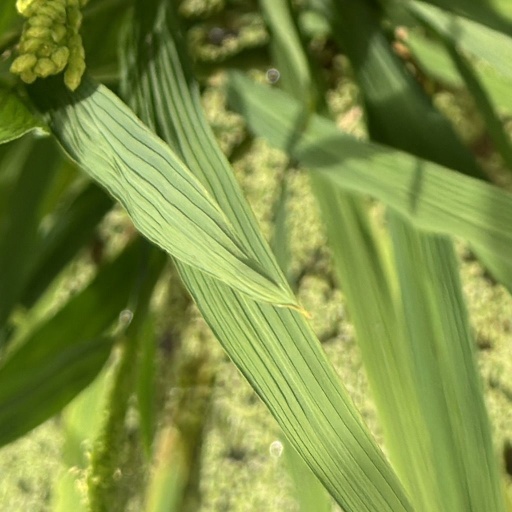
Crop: rice